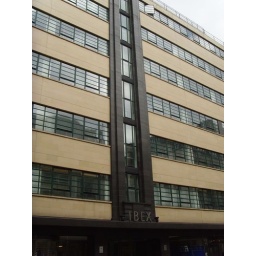
42-7 Minories EC1. This 9 floor block was built in 1937 and features sublime yellow curved walls.